Packard Six

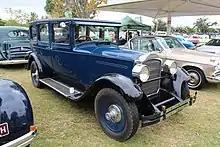
1926 Packard 4-33 Six Sedan

Beginning in 1921, the L-head engine was once again the only engine offered with a 116" wheelbase. It was officially identified as the Packard Single Six until it was joined with the Packard Single Eight in 1924. Once the eight cylinder engine was introduced, the Six was repositioned as a mid-level luxury car competing with the Buick Master Six and later the Chrysler Six, with a retail price of a 1921 5-passenger sedan listed at US$4,940 ($ in dollars ).